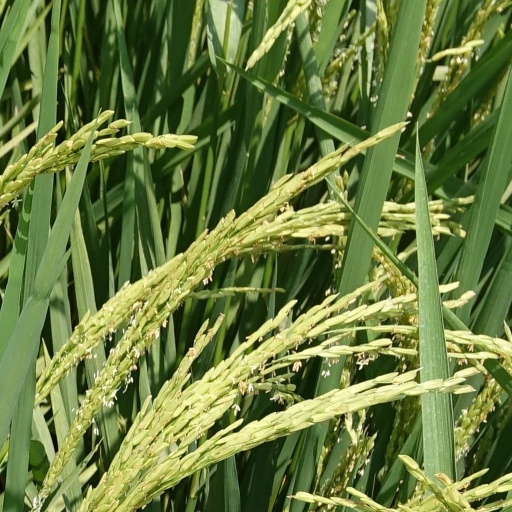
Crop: rice